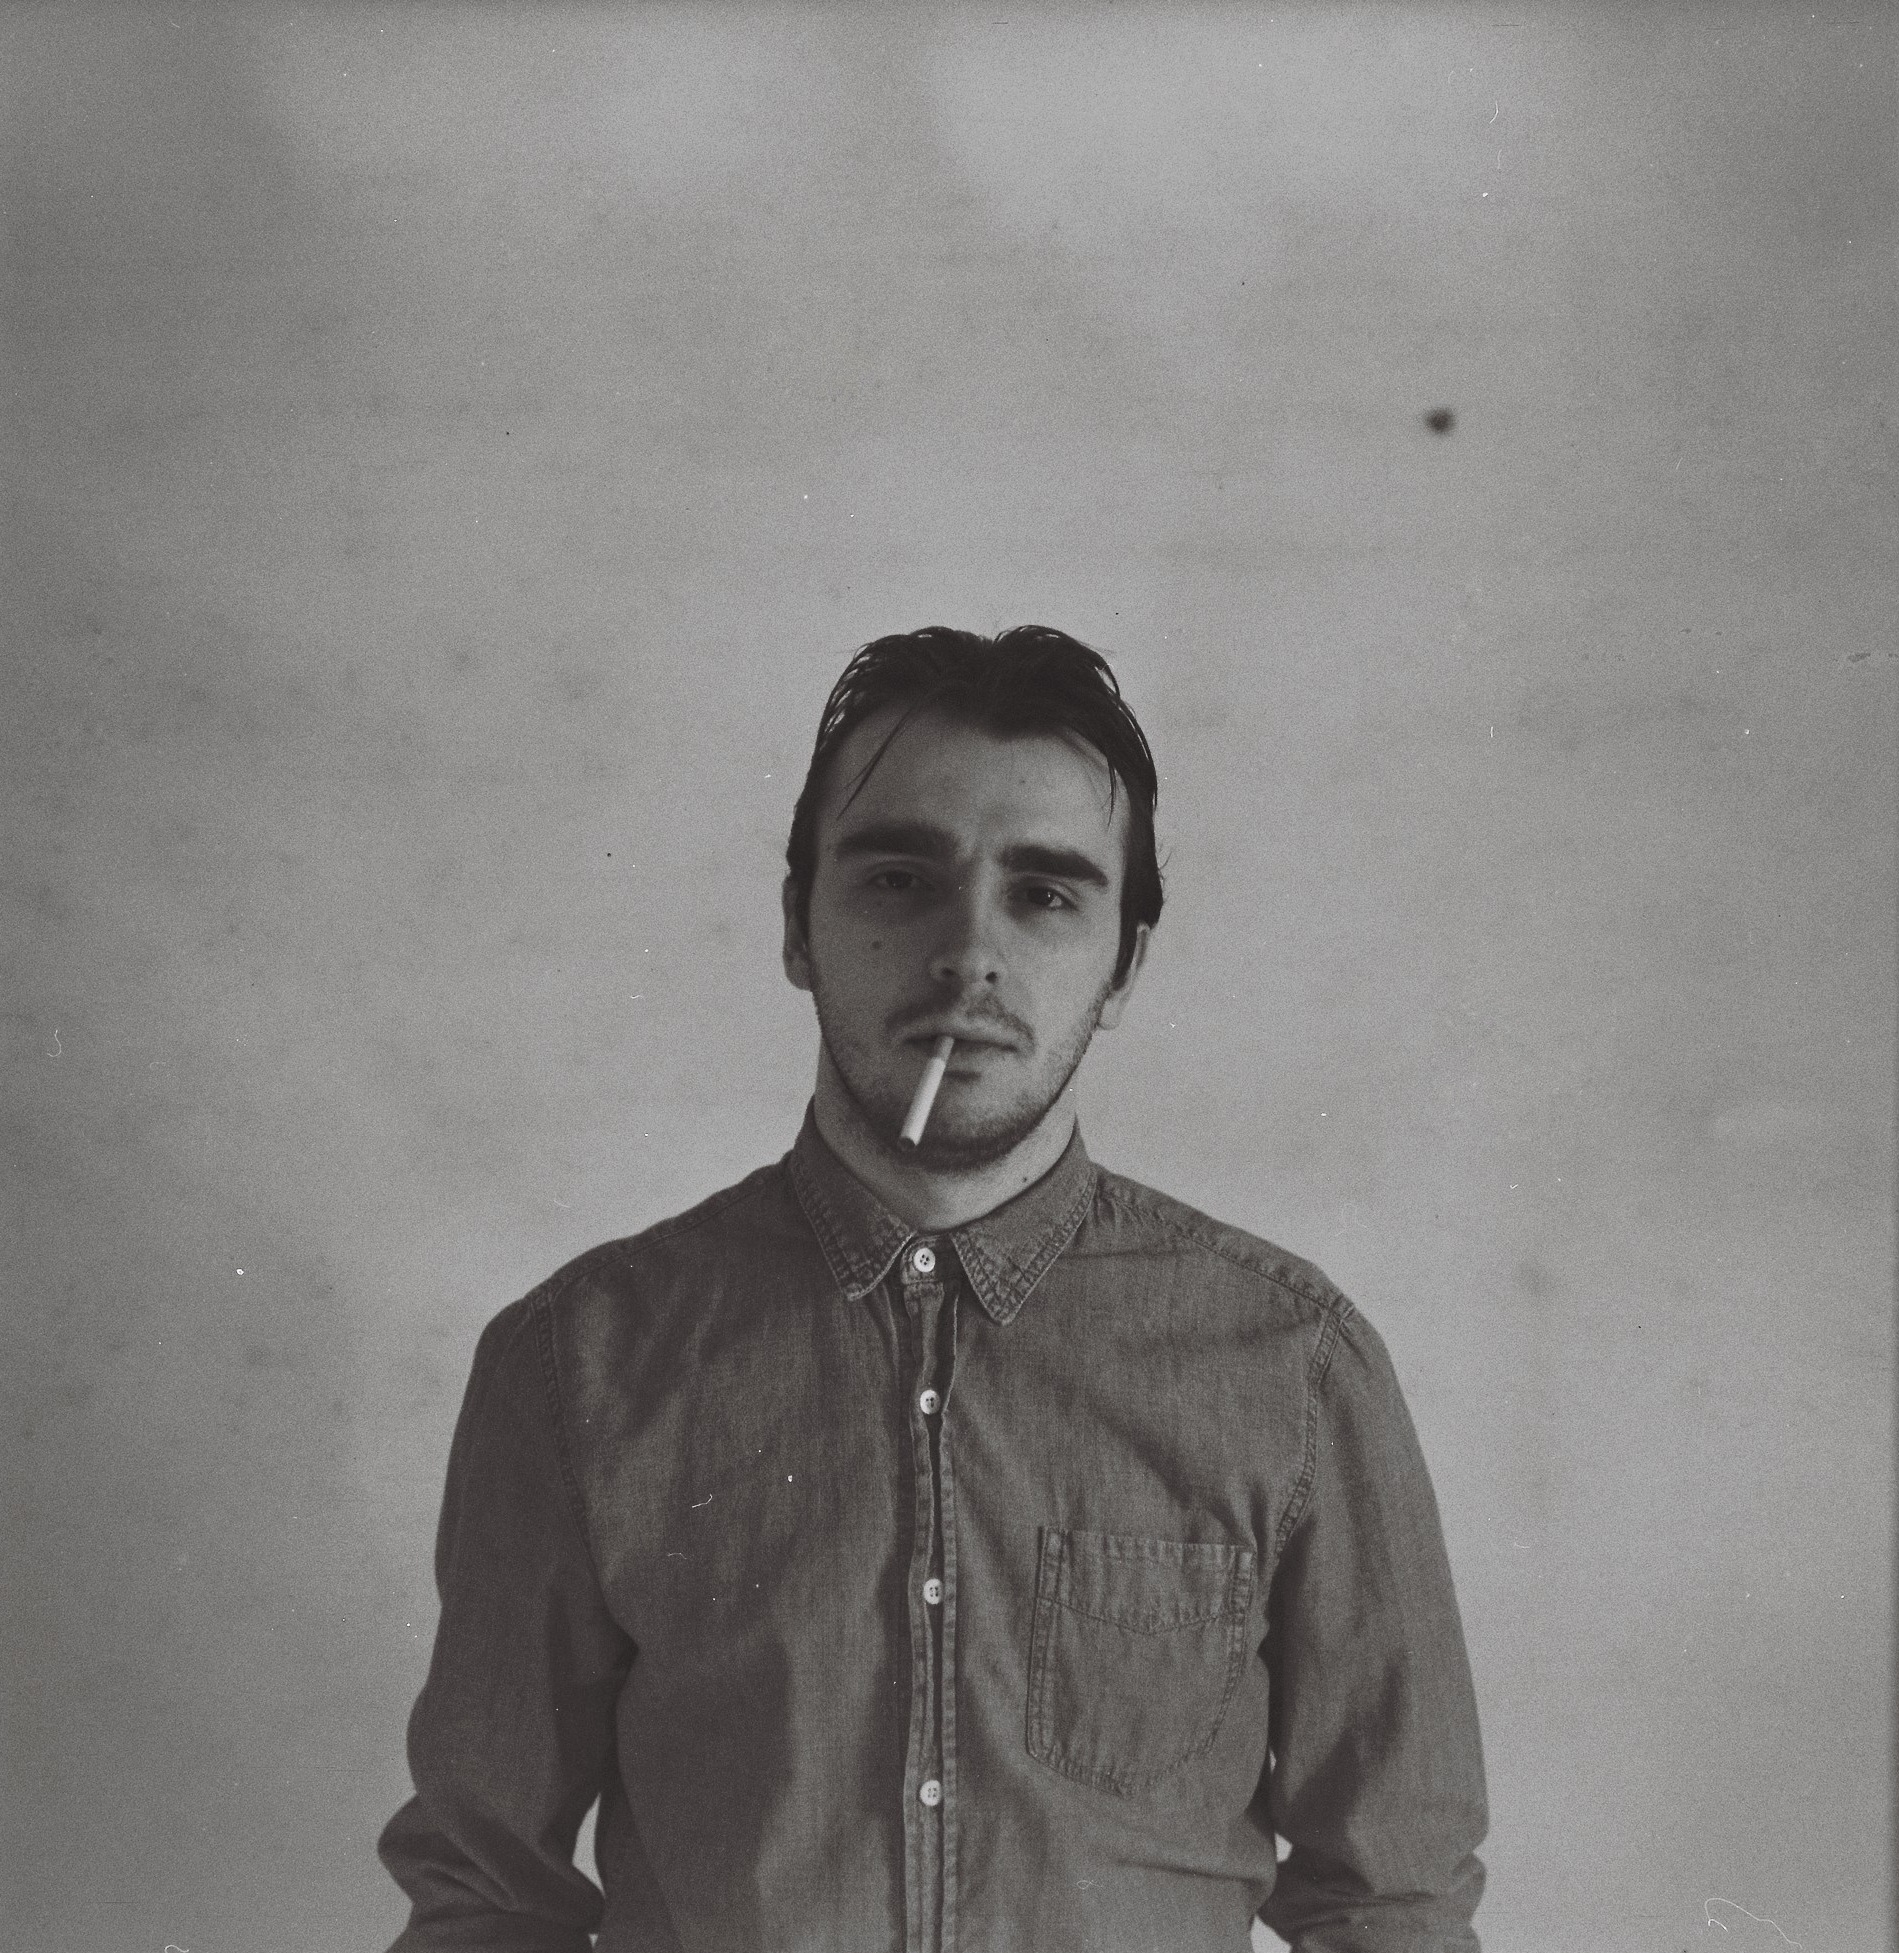
man, person, black and white, white, photography, smoking, male, portrait, human, black, monochrome, cigarette, shirt, face, gentleman, sketch, drawing, photograph, image, adult, serious, monochrome photography, keen, rakish